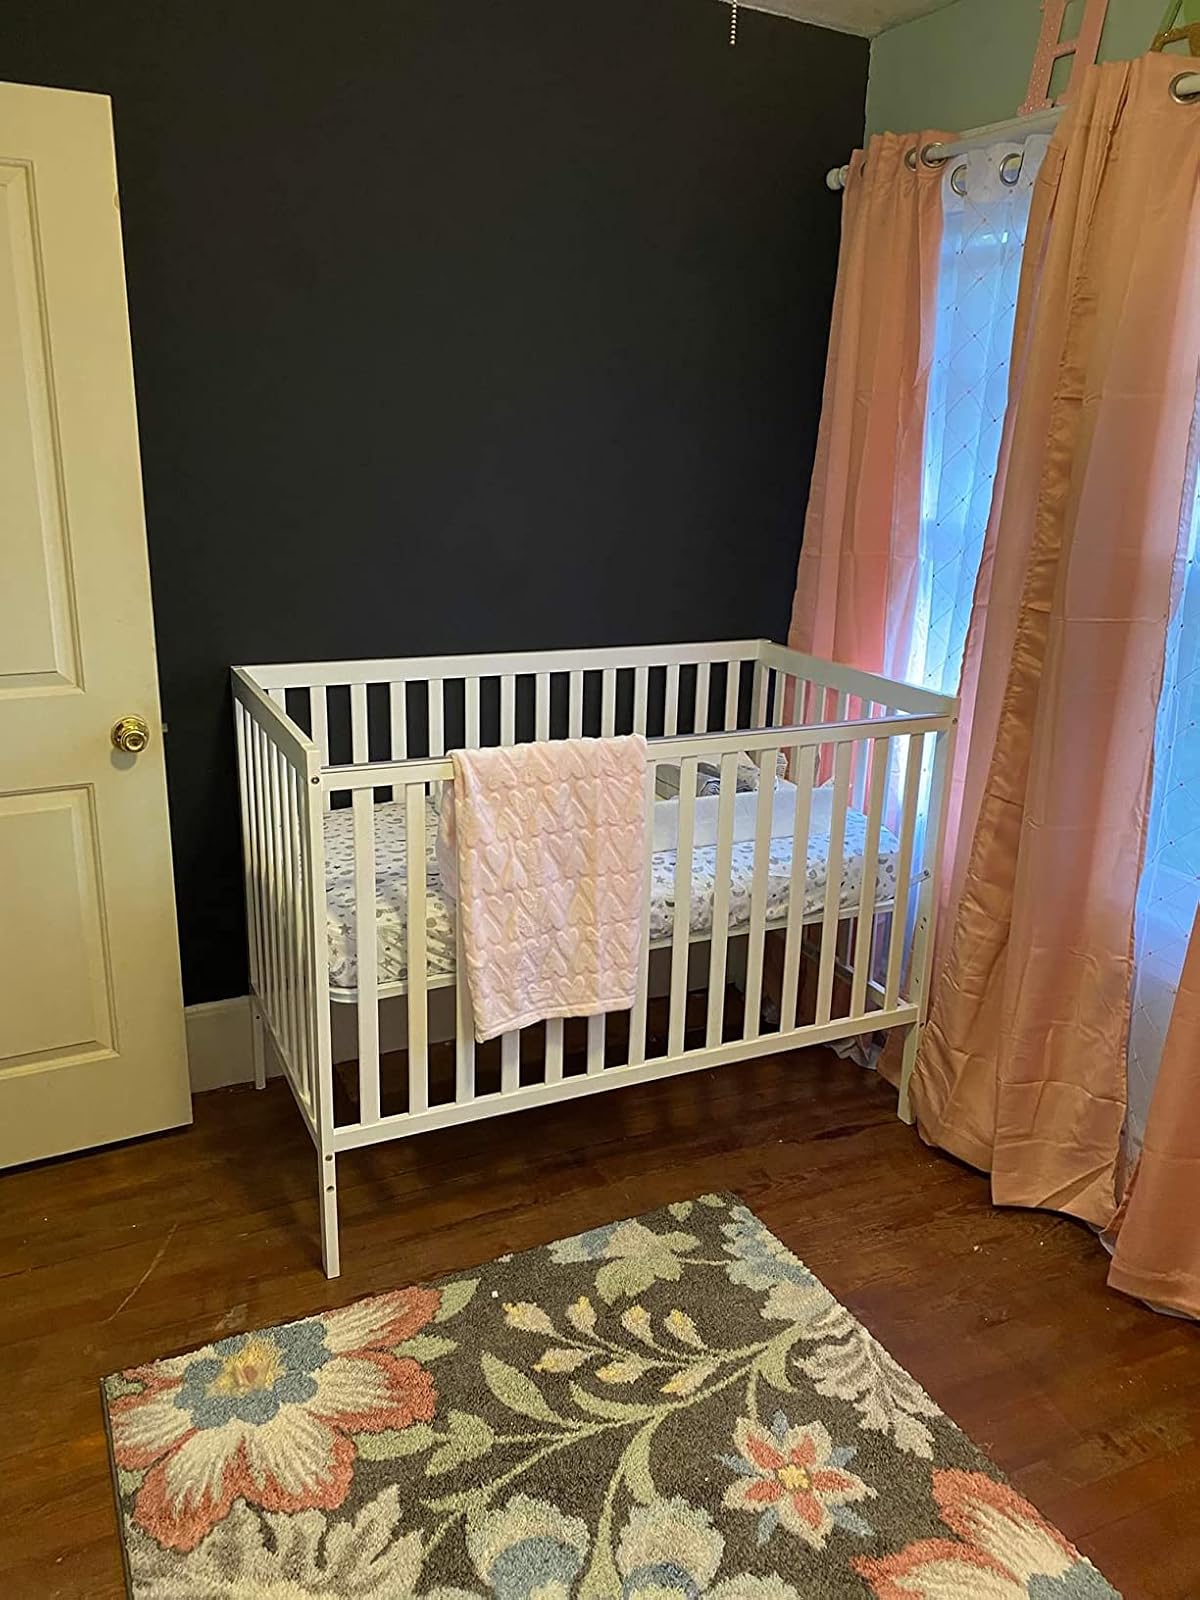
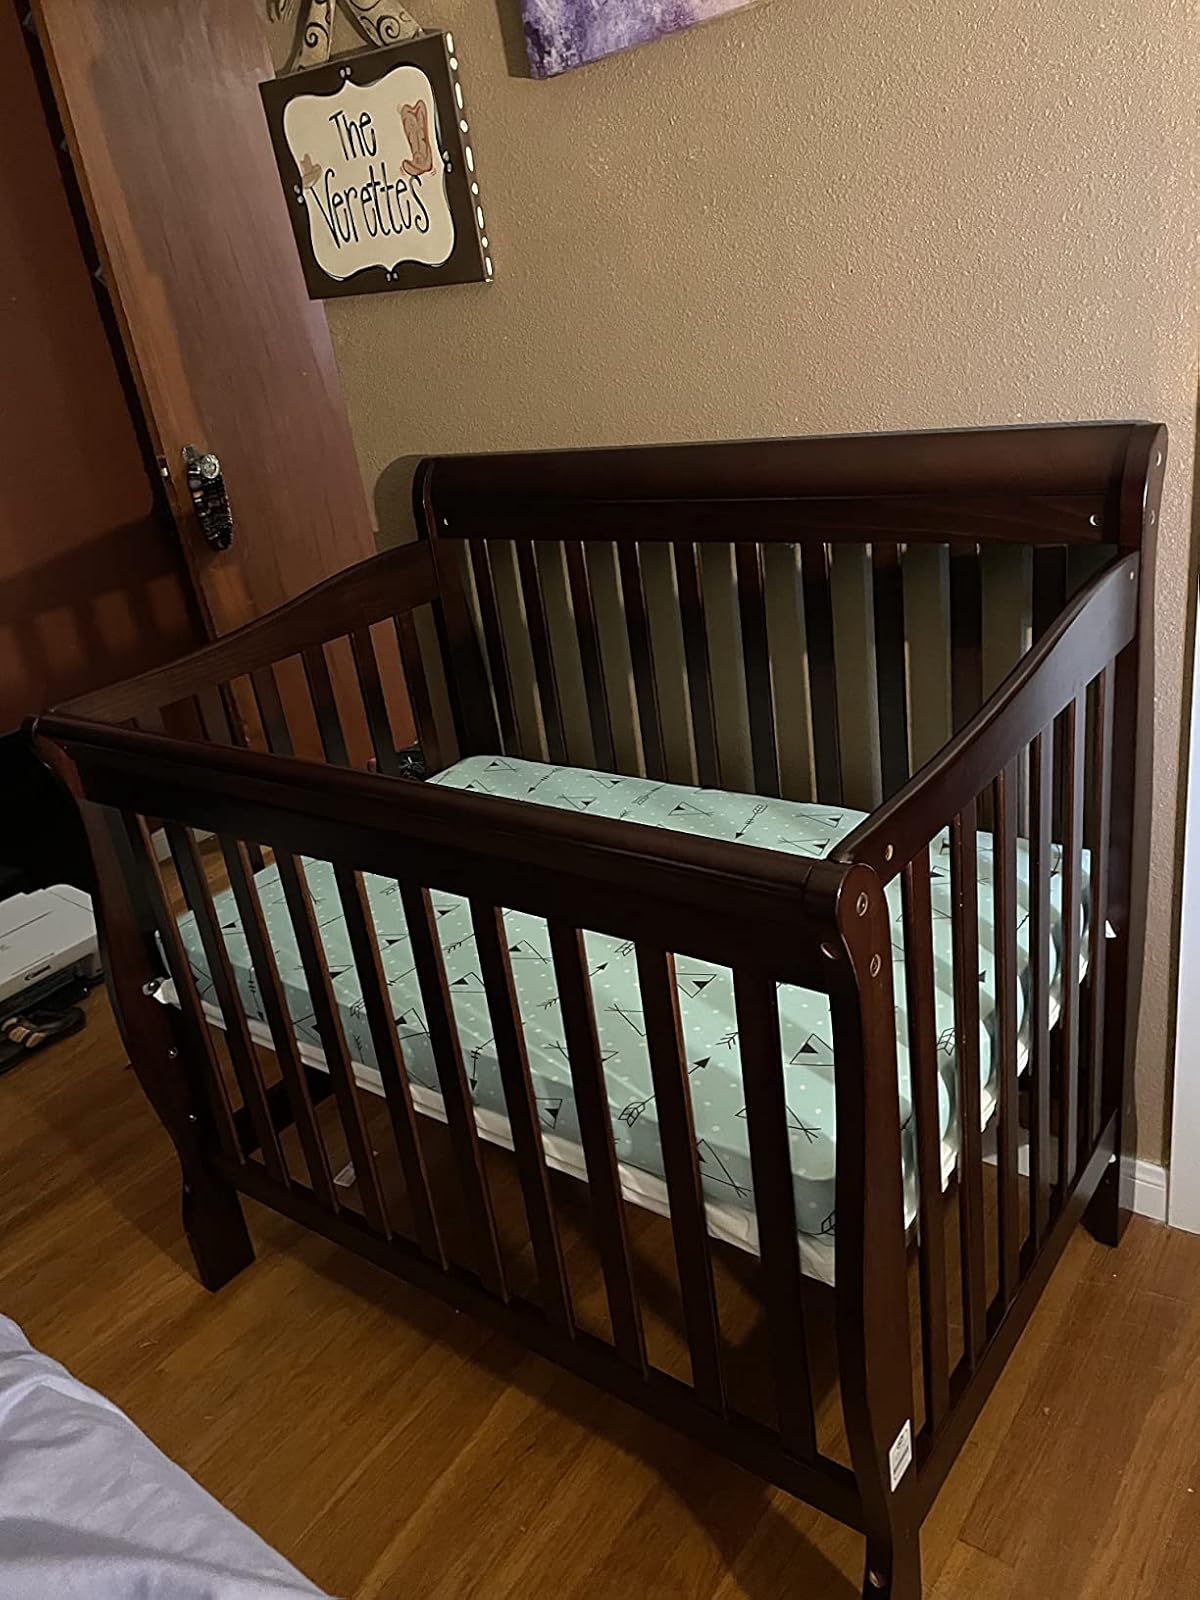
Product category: products_crib
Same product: no